Klabin

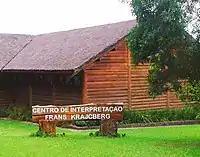
Frans Krajcberg Nature Interpretation Center, at the Samuel Klabin Ecological Park, in Telemaco Borba.

In 1973, production began at Papelão Ondulado do Nordeste (Ponsa), in Goiana (PE), a pioneer in the manufacture of cellulose from sugarcane bagasse. In Lages, Celucat Artes Gráficas was inaugurated, producing bags and envelopes.